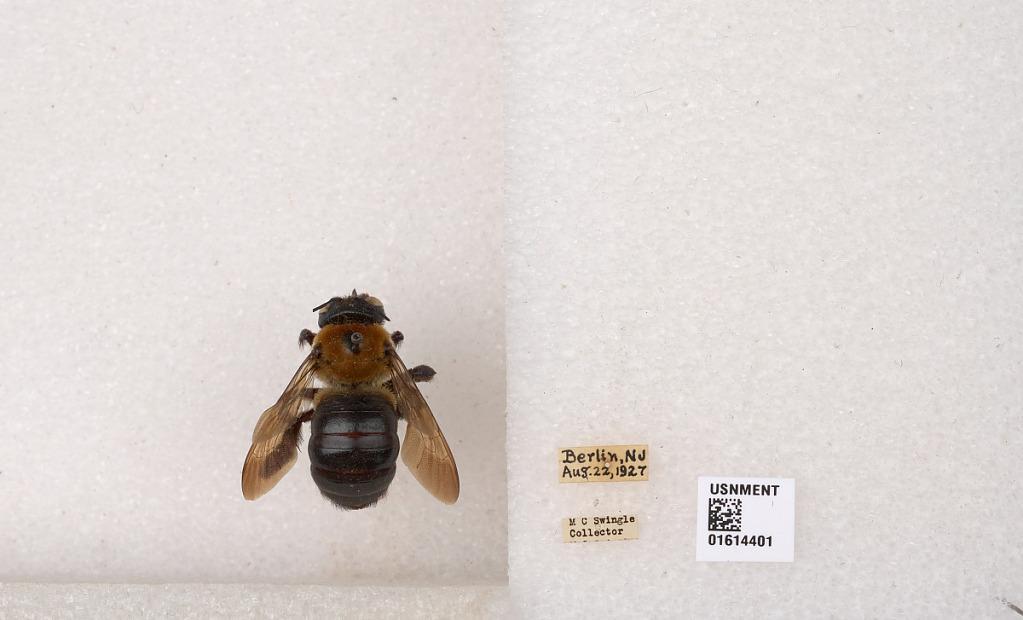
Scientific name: Xylocopa (Xylocopoides) virginica virginica (Linnaeus)
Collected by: M. Swingle
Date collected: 1927-8-22
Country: United States
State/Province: New Jersey
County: Camden
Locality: Berlin
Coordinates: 39.7912, -74.9291